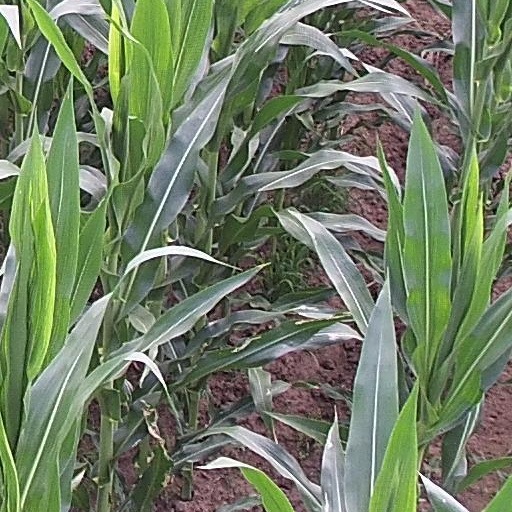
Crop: maize; corn